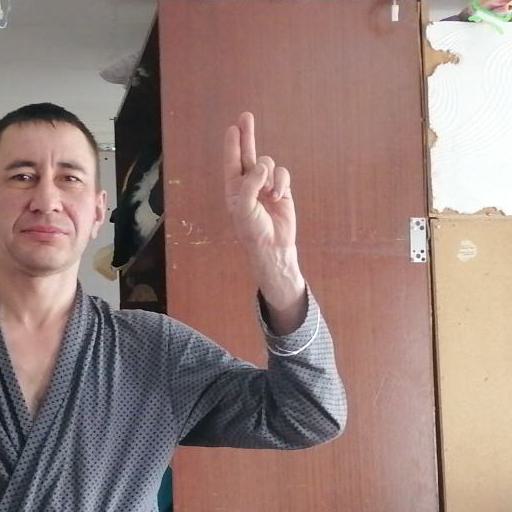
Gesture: two_up